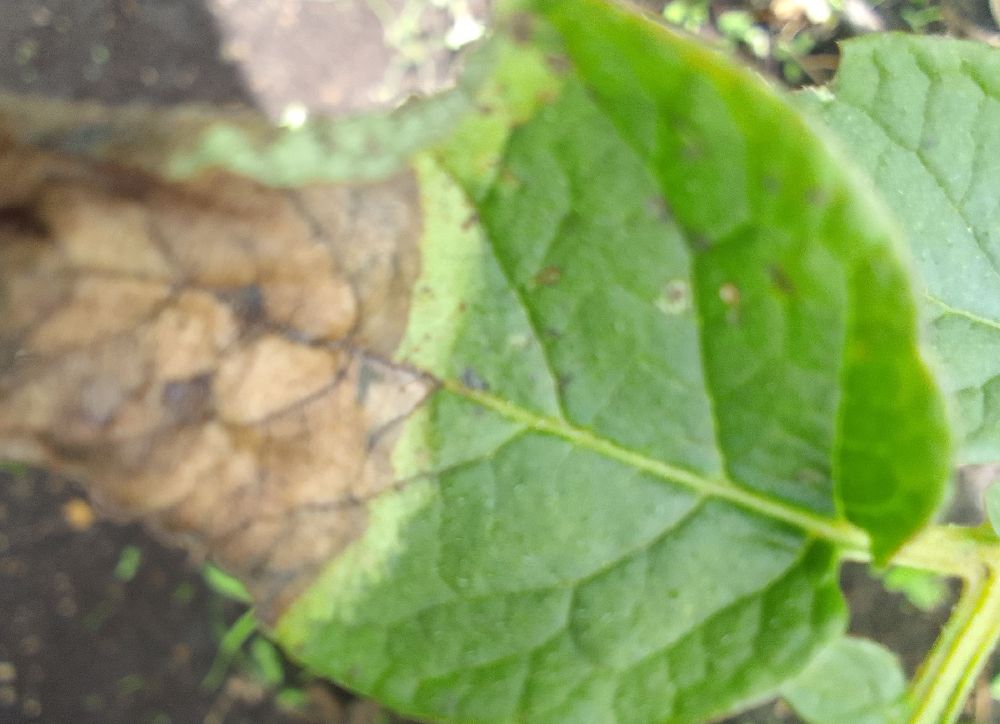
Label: Late blight